Bayford & Co

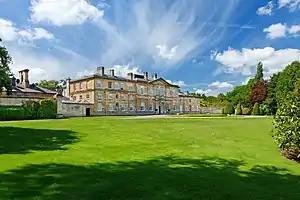
Bowcliffe Hall in Bramham, Wetherby – front view of the hall.

In 1988 Bayford moved into new headquarters at Bowcliffe Hall in Bramham, West Yorkshire – a 19th-century listed building next to the Bramham Park Grounds.